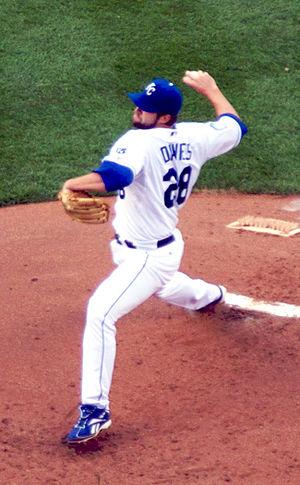
Hiram Kyle Davies est un lanceur droitier de baseball.